Bernoulli distribution

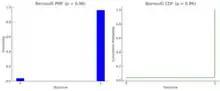
The probability mass distribution function of a Bernoulli experiment along with its corresponding cumulative distribution function.

This is because for a Bernoulli distributed random variable formula_10 with formula_24 and formula_25 we find